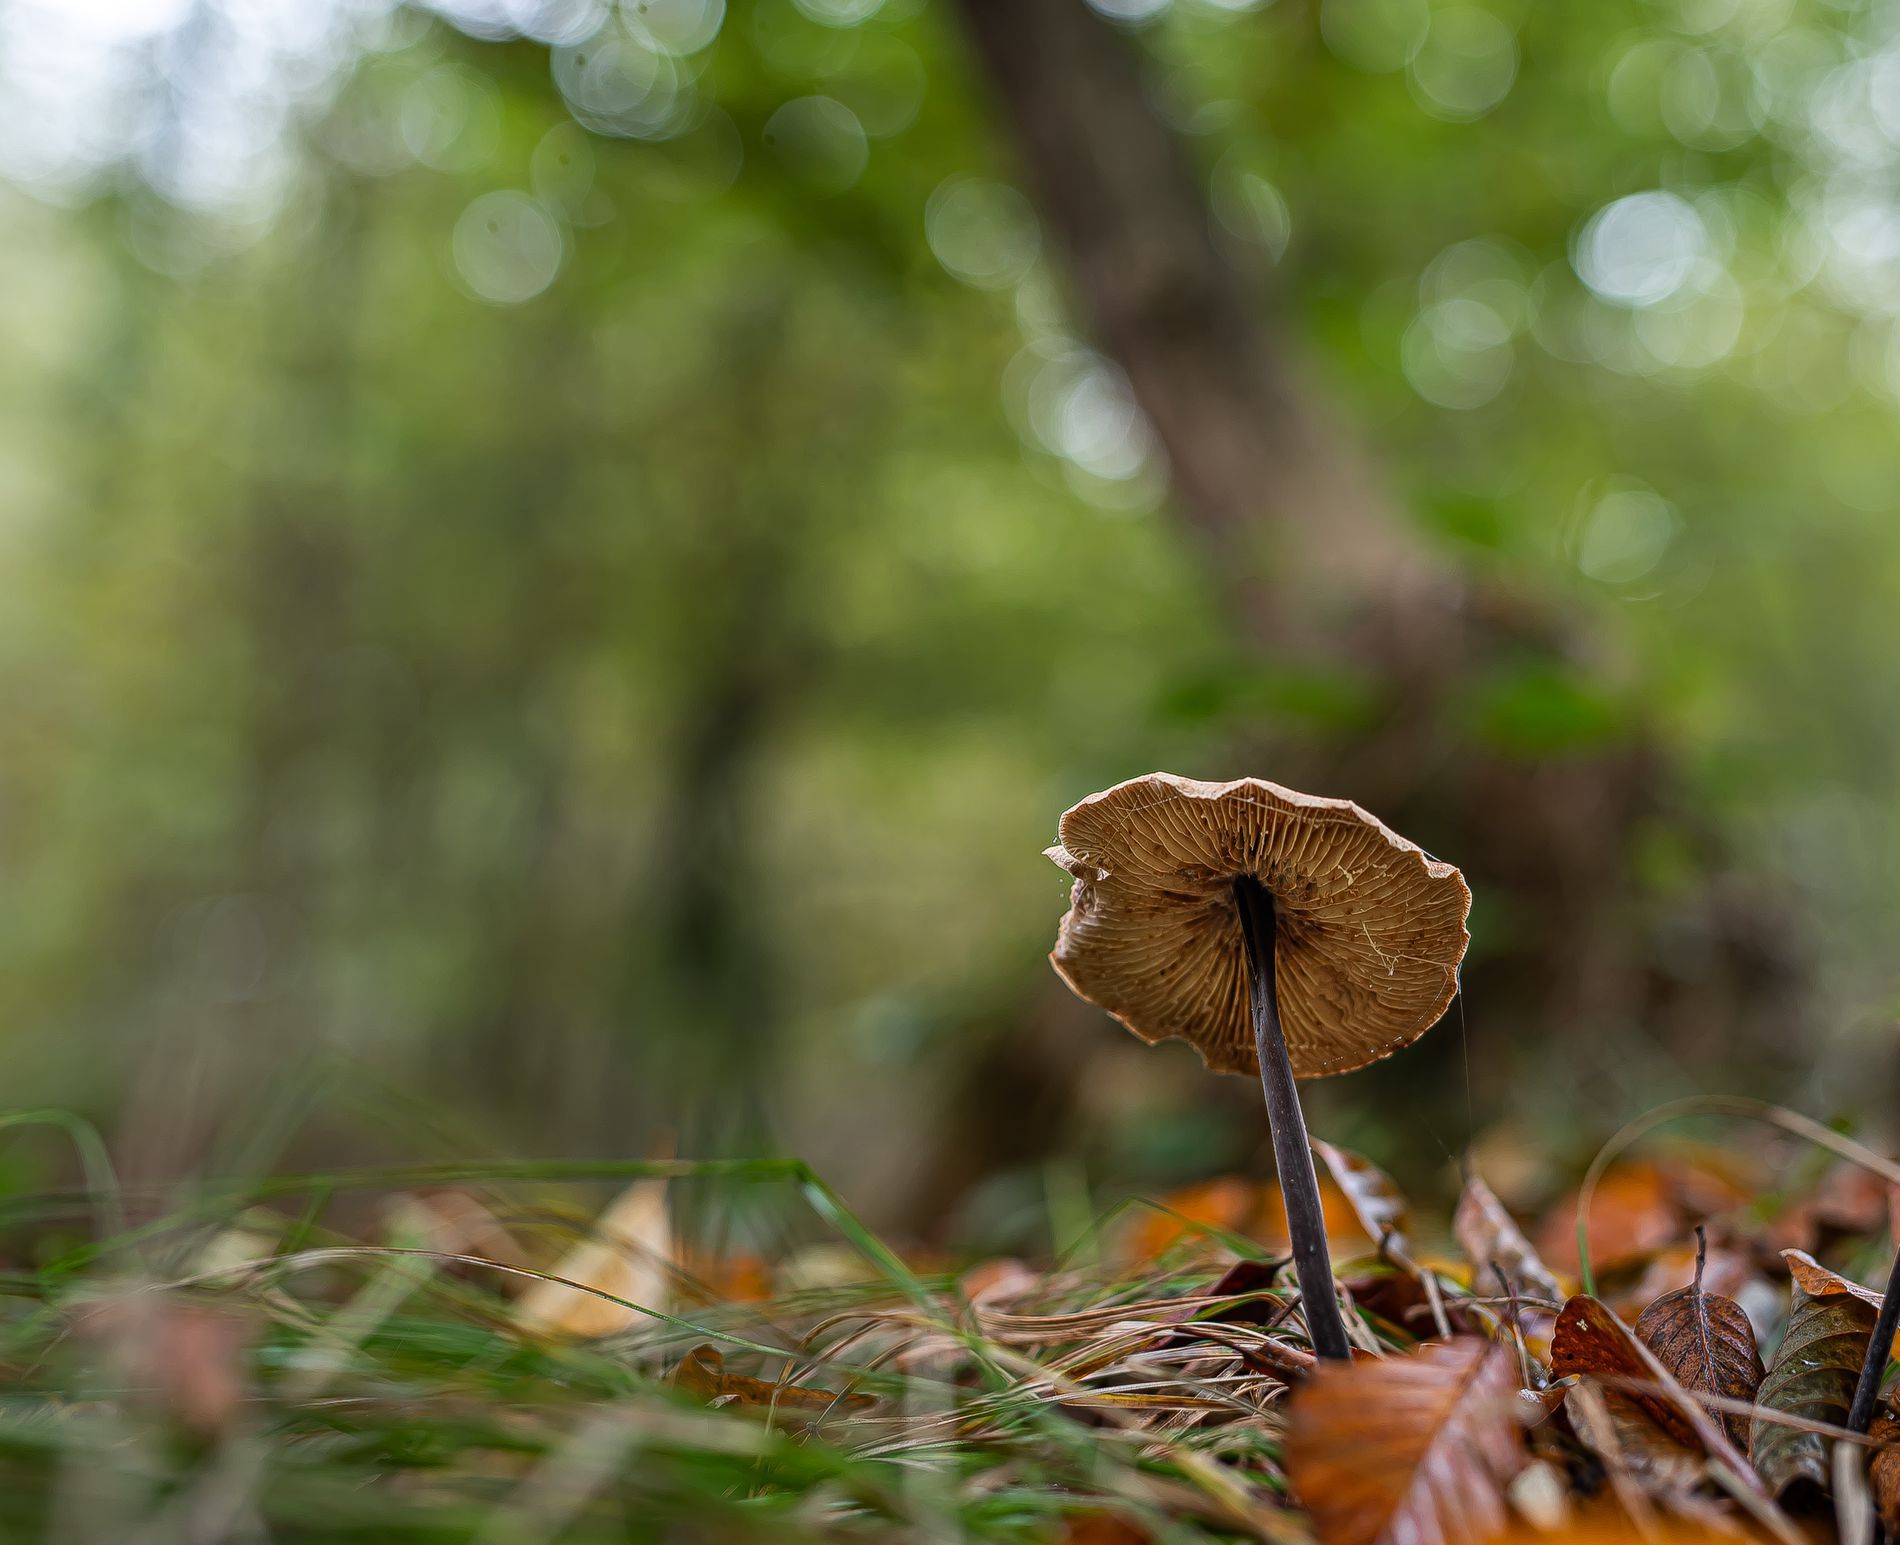
The Hidden Kingdom
A solitary wild mushroom pushes up through the blanket of fallen leaves and grass blades that cover the forest floor. Its delicate, gill-lined underbelly is easily visible perched atop a dark, slender stem that bends gently under its weight.
Extreme low-angle close-up – This ground-level perspective emphasizes the mushroom’s delicate details and textures while making it appear almost towering in its environment.
Labels: Fungus, Plant, Agaric, Amanita, Mushroom, Grass, Forest, Leaves
Camera: NIKON CORPORATION NIKON D750
Lens: 50.0 mm f/1.4, Sigma 50mm F1.4 DG HSM | A
Aperture: F2.8
Exposure: 1/125 sec
ISO: 100
Focal length: 50.0 mm